Turbo Dismount

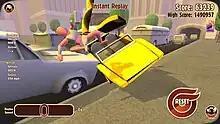
A view of a crash caused in a sports car, through the replay feature.

"Turbo Dismount" is a vehicle simulator with a focus on ragdoll physics, much like the other games in the Dismount series starting with "Stair Dismount" in 2002. The player is in-charge of a crash test dummy, which can either be called Mr. or Ms. Dismount depending which one the player picks, that can be put in a variety of vehicles. The dummy can also switch positions in the vehicle to change the crash outcomes. Some examples of vehicles the player can choose from are a sports car, a truck, a bus, a fire truck or a tricycle; each varying in shapes and stats. At the time of the game's release in early access, the game featured 10 vehicles and 13 levels for the player to choose from.